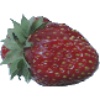
Label: Strawberry Wedge 1